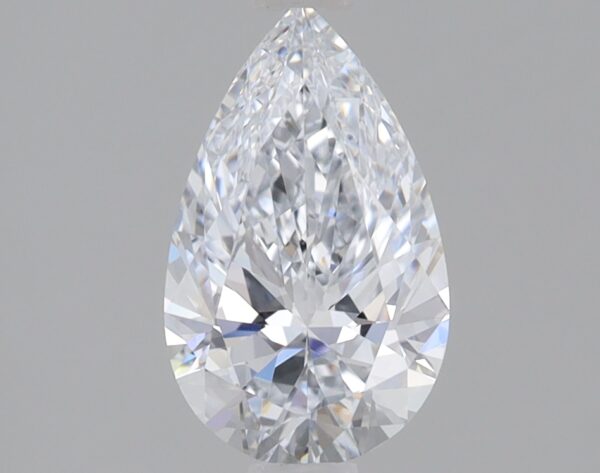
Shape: pear
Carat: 0.9
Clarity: VVS2
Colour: F
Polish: VG
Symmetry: VG
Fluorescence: NONE
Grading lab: IGI
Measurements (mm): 8.87 x 5.39 x 3.29